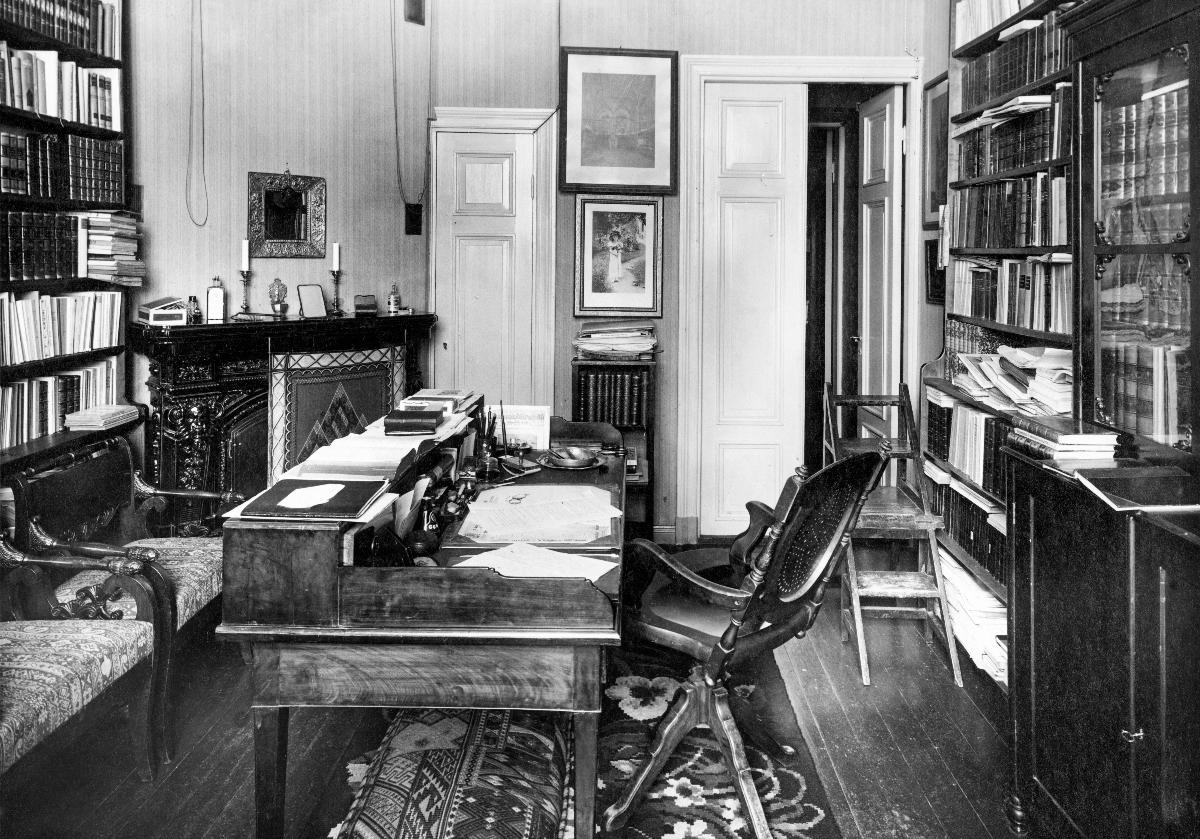
Eliel Aspelin-Haapkylän työhuone
The study of Eliel Aspelin-Haapkylä
sisällön kuvaus: Professori Eliel Aspelin-Haapkylän työhuone 1917. content description: The study of Professor Eliel Aspelin-Haapkylä in 1917.
Vuosi: 1917
Paikka: Suomi
Aiheet: huoneet; työhuoneet; sisustus; huonekalut; sisäkuva; rooms; interior decoration; furniture; study; drawing room; room; interior; rum; inredning (verksamhet); möbler